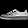
Label: Sneaker